Kapenguria

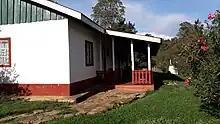
Kapenguria Bible Centre, a key point of interest in Kapenguria Town.

Kapenguria is a town in Kenya. It is the capital and largest urban center of West Pokot County. The town lies north east of Kitale on the A1 road along Kitale-Lodwar road in north Western Kenya. Kapenguria forms a municipality with a population of 40,751 as per the 2019 Kenya Population and Housing Census.